ABC News Radio

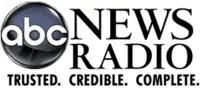
ABC News Radio logo used from 2007 to 2013.

Before the split, ABC reached an understanding with the FCC concerning the "Chain Broadcasting" rule, which forced the sale of the NBC Blue Network and enabled ABC's creation in 1943. Each of the four networks could be cleared only when no other ABC network was on the air in a particular market. Though each of the four new "networks" were distributed to all member radio stations nationally over the same broadcast-quality telephone line, the move allowed ABC to have as many as four affiliates in one city – a major competitive advantage and a dramatic turning point in the history of network radio. Two additional news networks, "ABC Rock" and "ABC Direction", were added on January 4, 1982, after the network became a satellite-delivered service. The network was strict in its insistence that there be no simultaneous broadcast of more than a single network in a market, except during crisis or special event coverage.